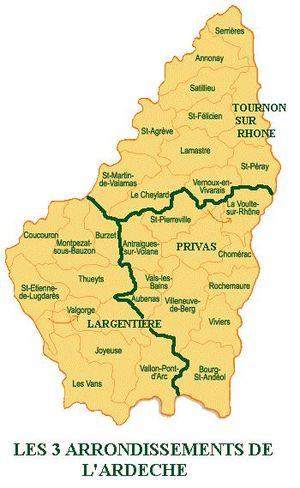
Les trois arrondissements de l’Ardèche et leurs cantons, de 1800 à 2007.
L’arrondissement de Largentière est un arrondissement français situé dans le département de l'Ardèche et la région Auvergne-Rhône-Alpes.